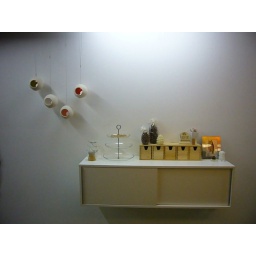
wall-mounted &amp;quot;floating&amp;quot; cabinet in the dining area